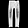
Label: Trouser